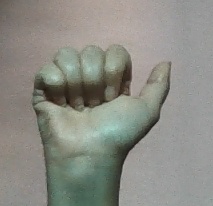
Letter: dhad